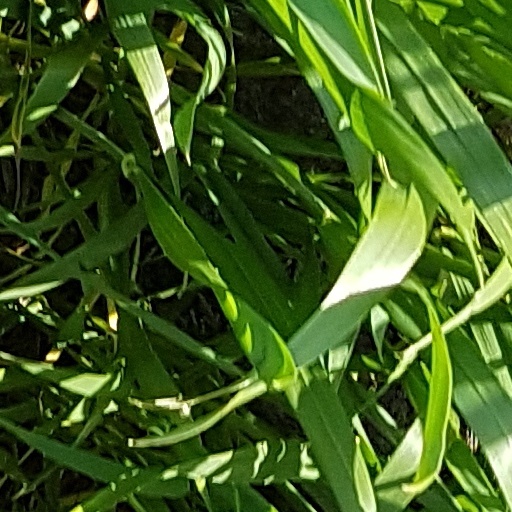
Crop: wheat